List of rivers of Bangladesh

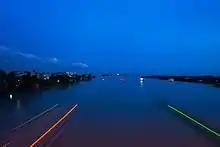
Evening at Buriganga River, Dhaka, Bangladesh

Much of Bangladesh's geography is dominated by the Ganges-Brahmaputra Delta, but the term "Ganges" is not widely used for the larger river's main distributary within Bangladesh. Where it flows out of India, the Ganges' main channel becomes the Padma River. Similarly, below its confluence with the Teesta River, the main channel of the Brahmaputra River is known as the Jamuna River.